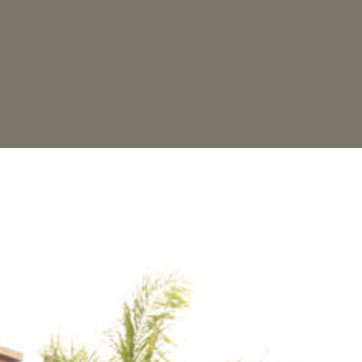
Material: sky